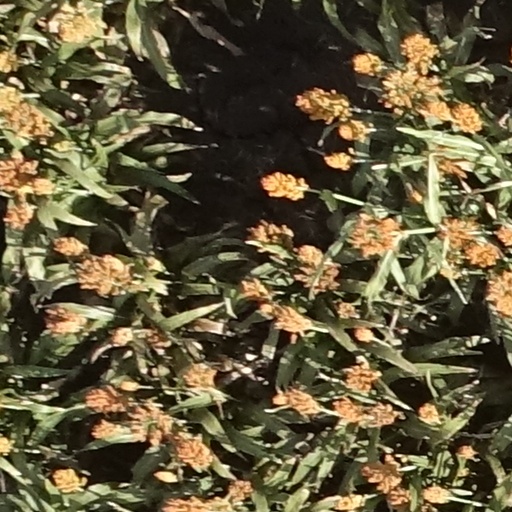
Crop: sorghum